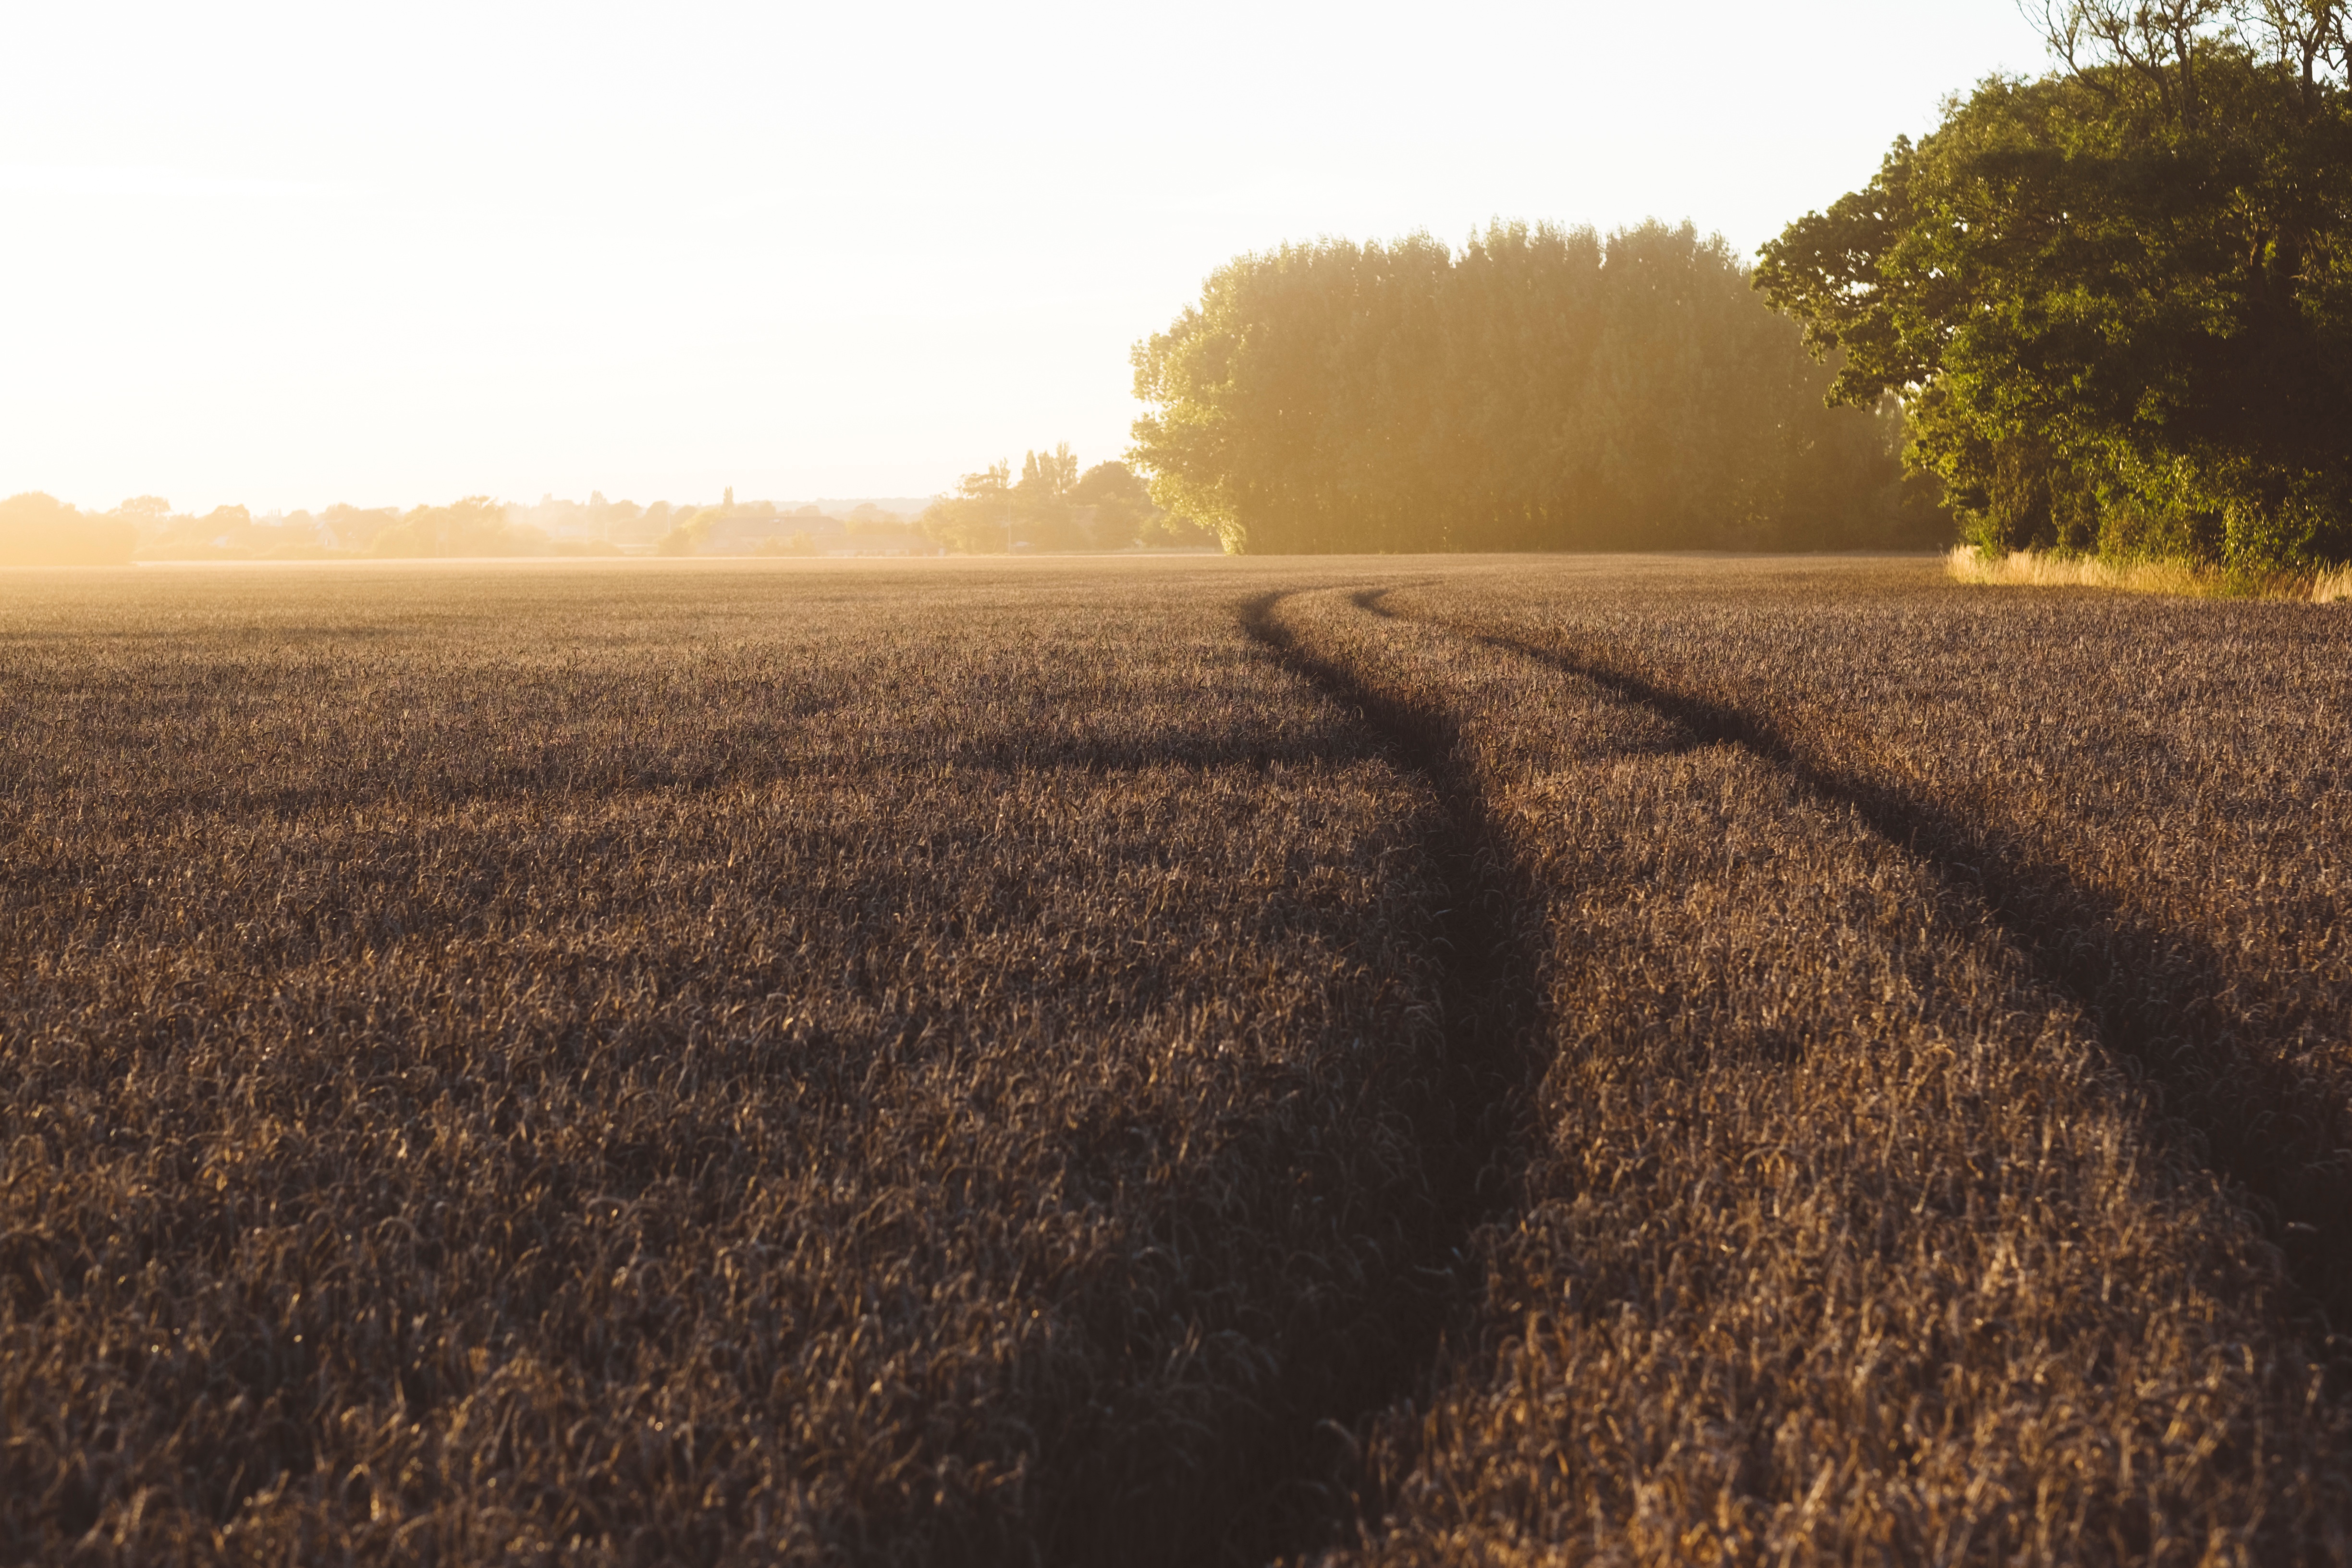
landscape, tree, nature, grass, horizon, plant, sunrise, sunset, field, wheat, prairie, sunlight, morning, dawn, evening, crop, autumn, soil, agriculture, plain, grassland, rural area, atmospheric phenomenon, grass family